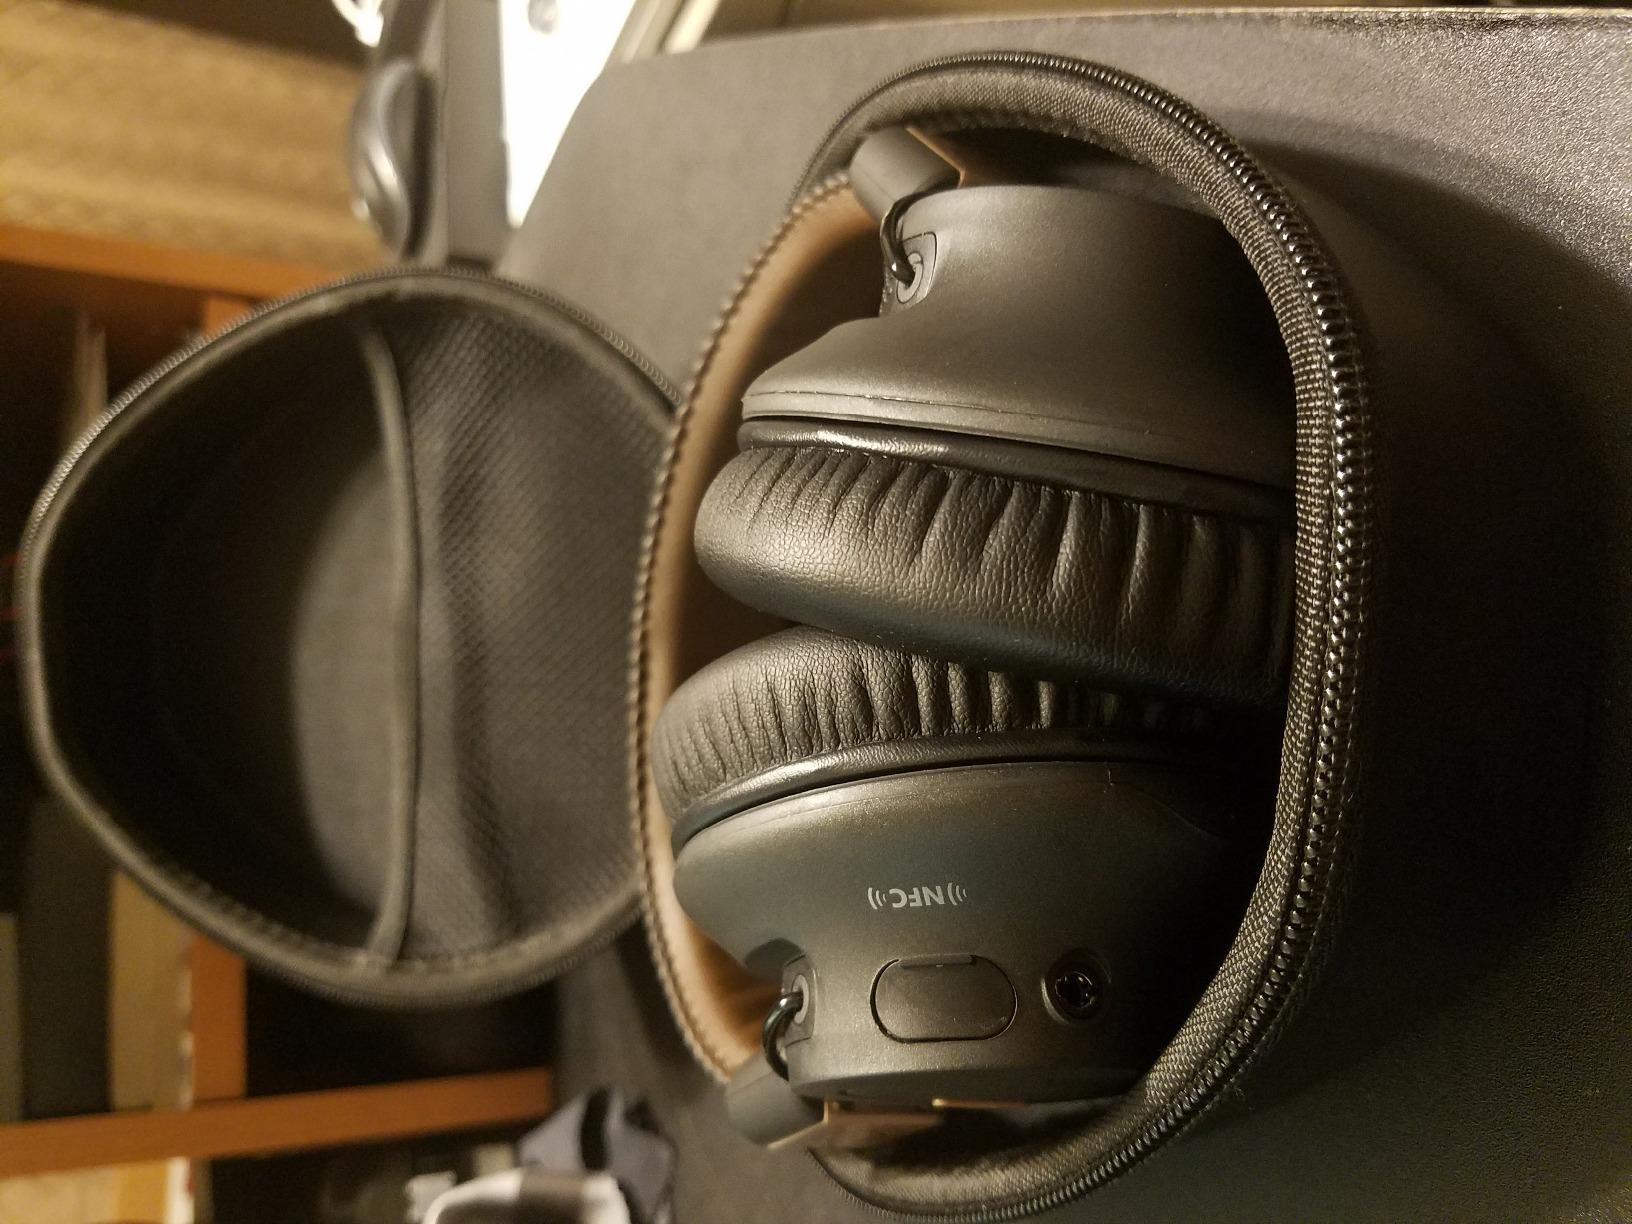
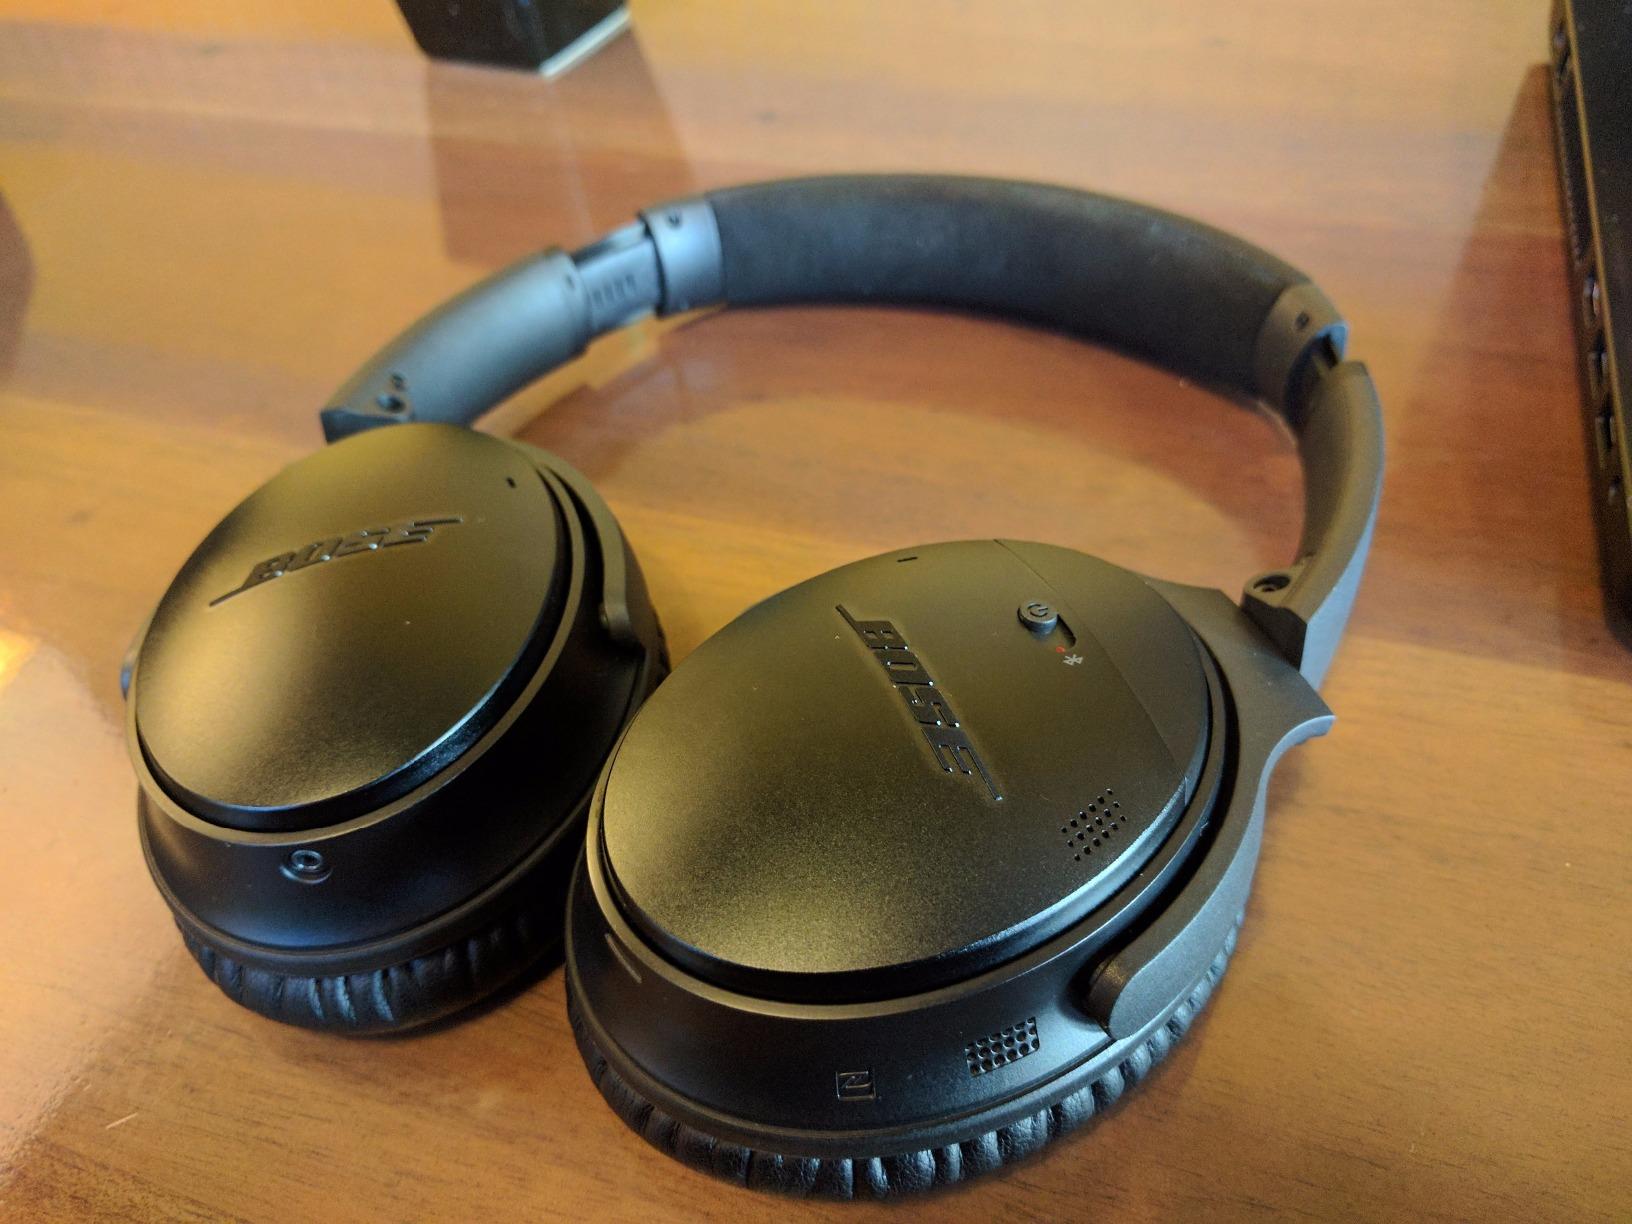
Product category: headphones
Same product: no